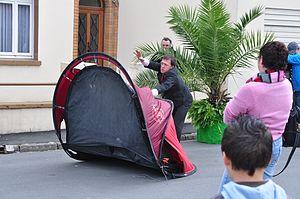
La compagnie du petit monsieur
Decathlon est une enseigne française de distribution d’articles de sport. Elle est actuellement implantée dans 58 pays. Elle est une des enseignes de distribution du groupe Decathlon et son siège se situe à Villeneuve-d'Ascq.
La tente est un habitat temporaire et déplaçable, constitué d'une armature rigide couverte de toile.